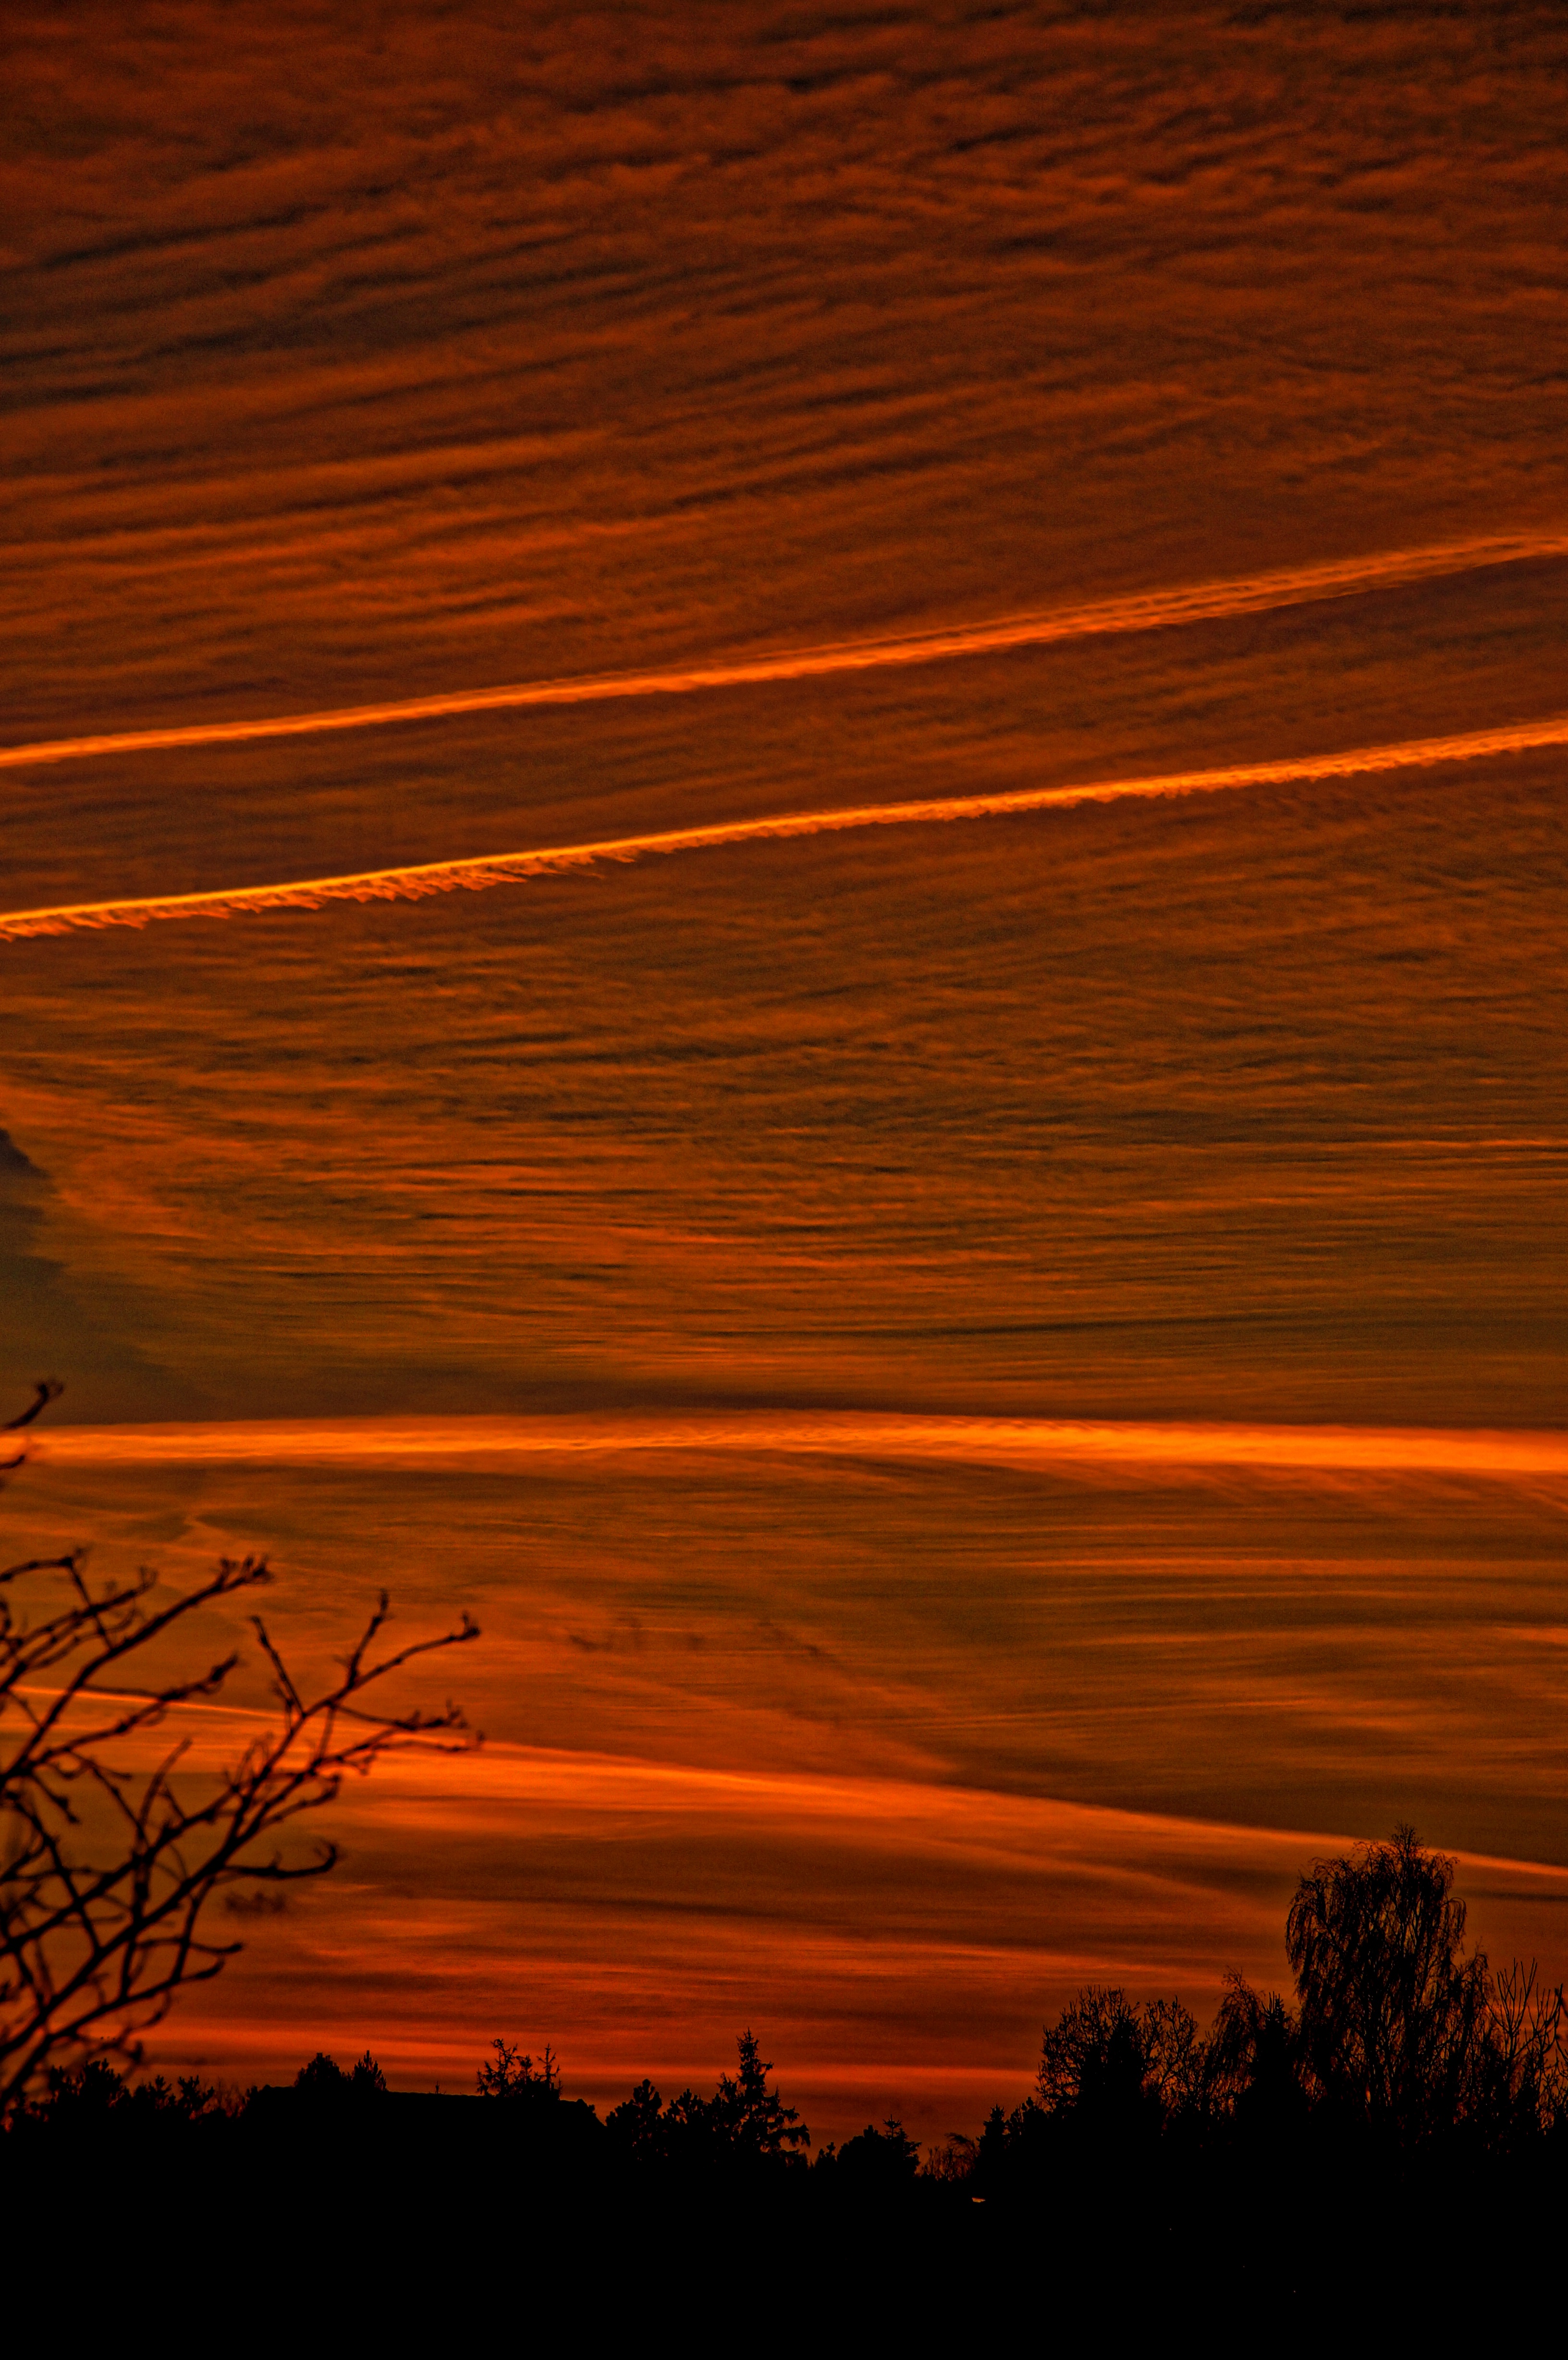
horizon, cloud, sky, sunrise, sunset, dawn, atmosphere, dusk, evening, afterglow, red sky at morning